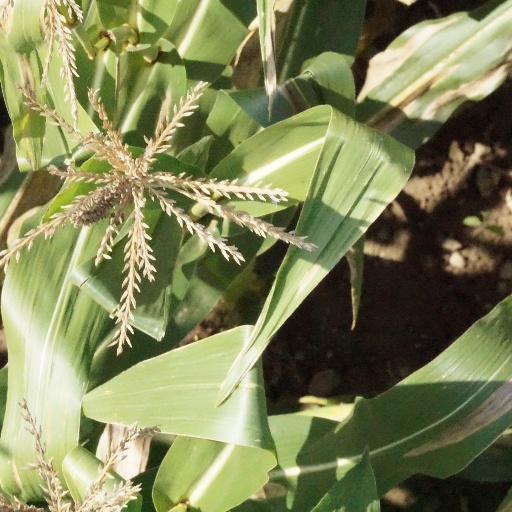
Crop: maize; corn